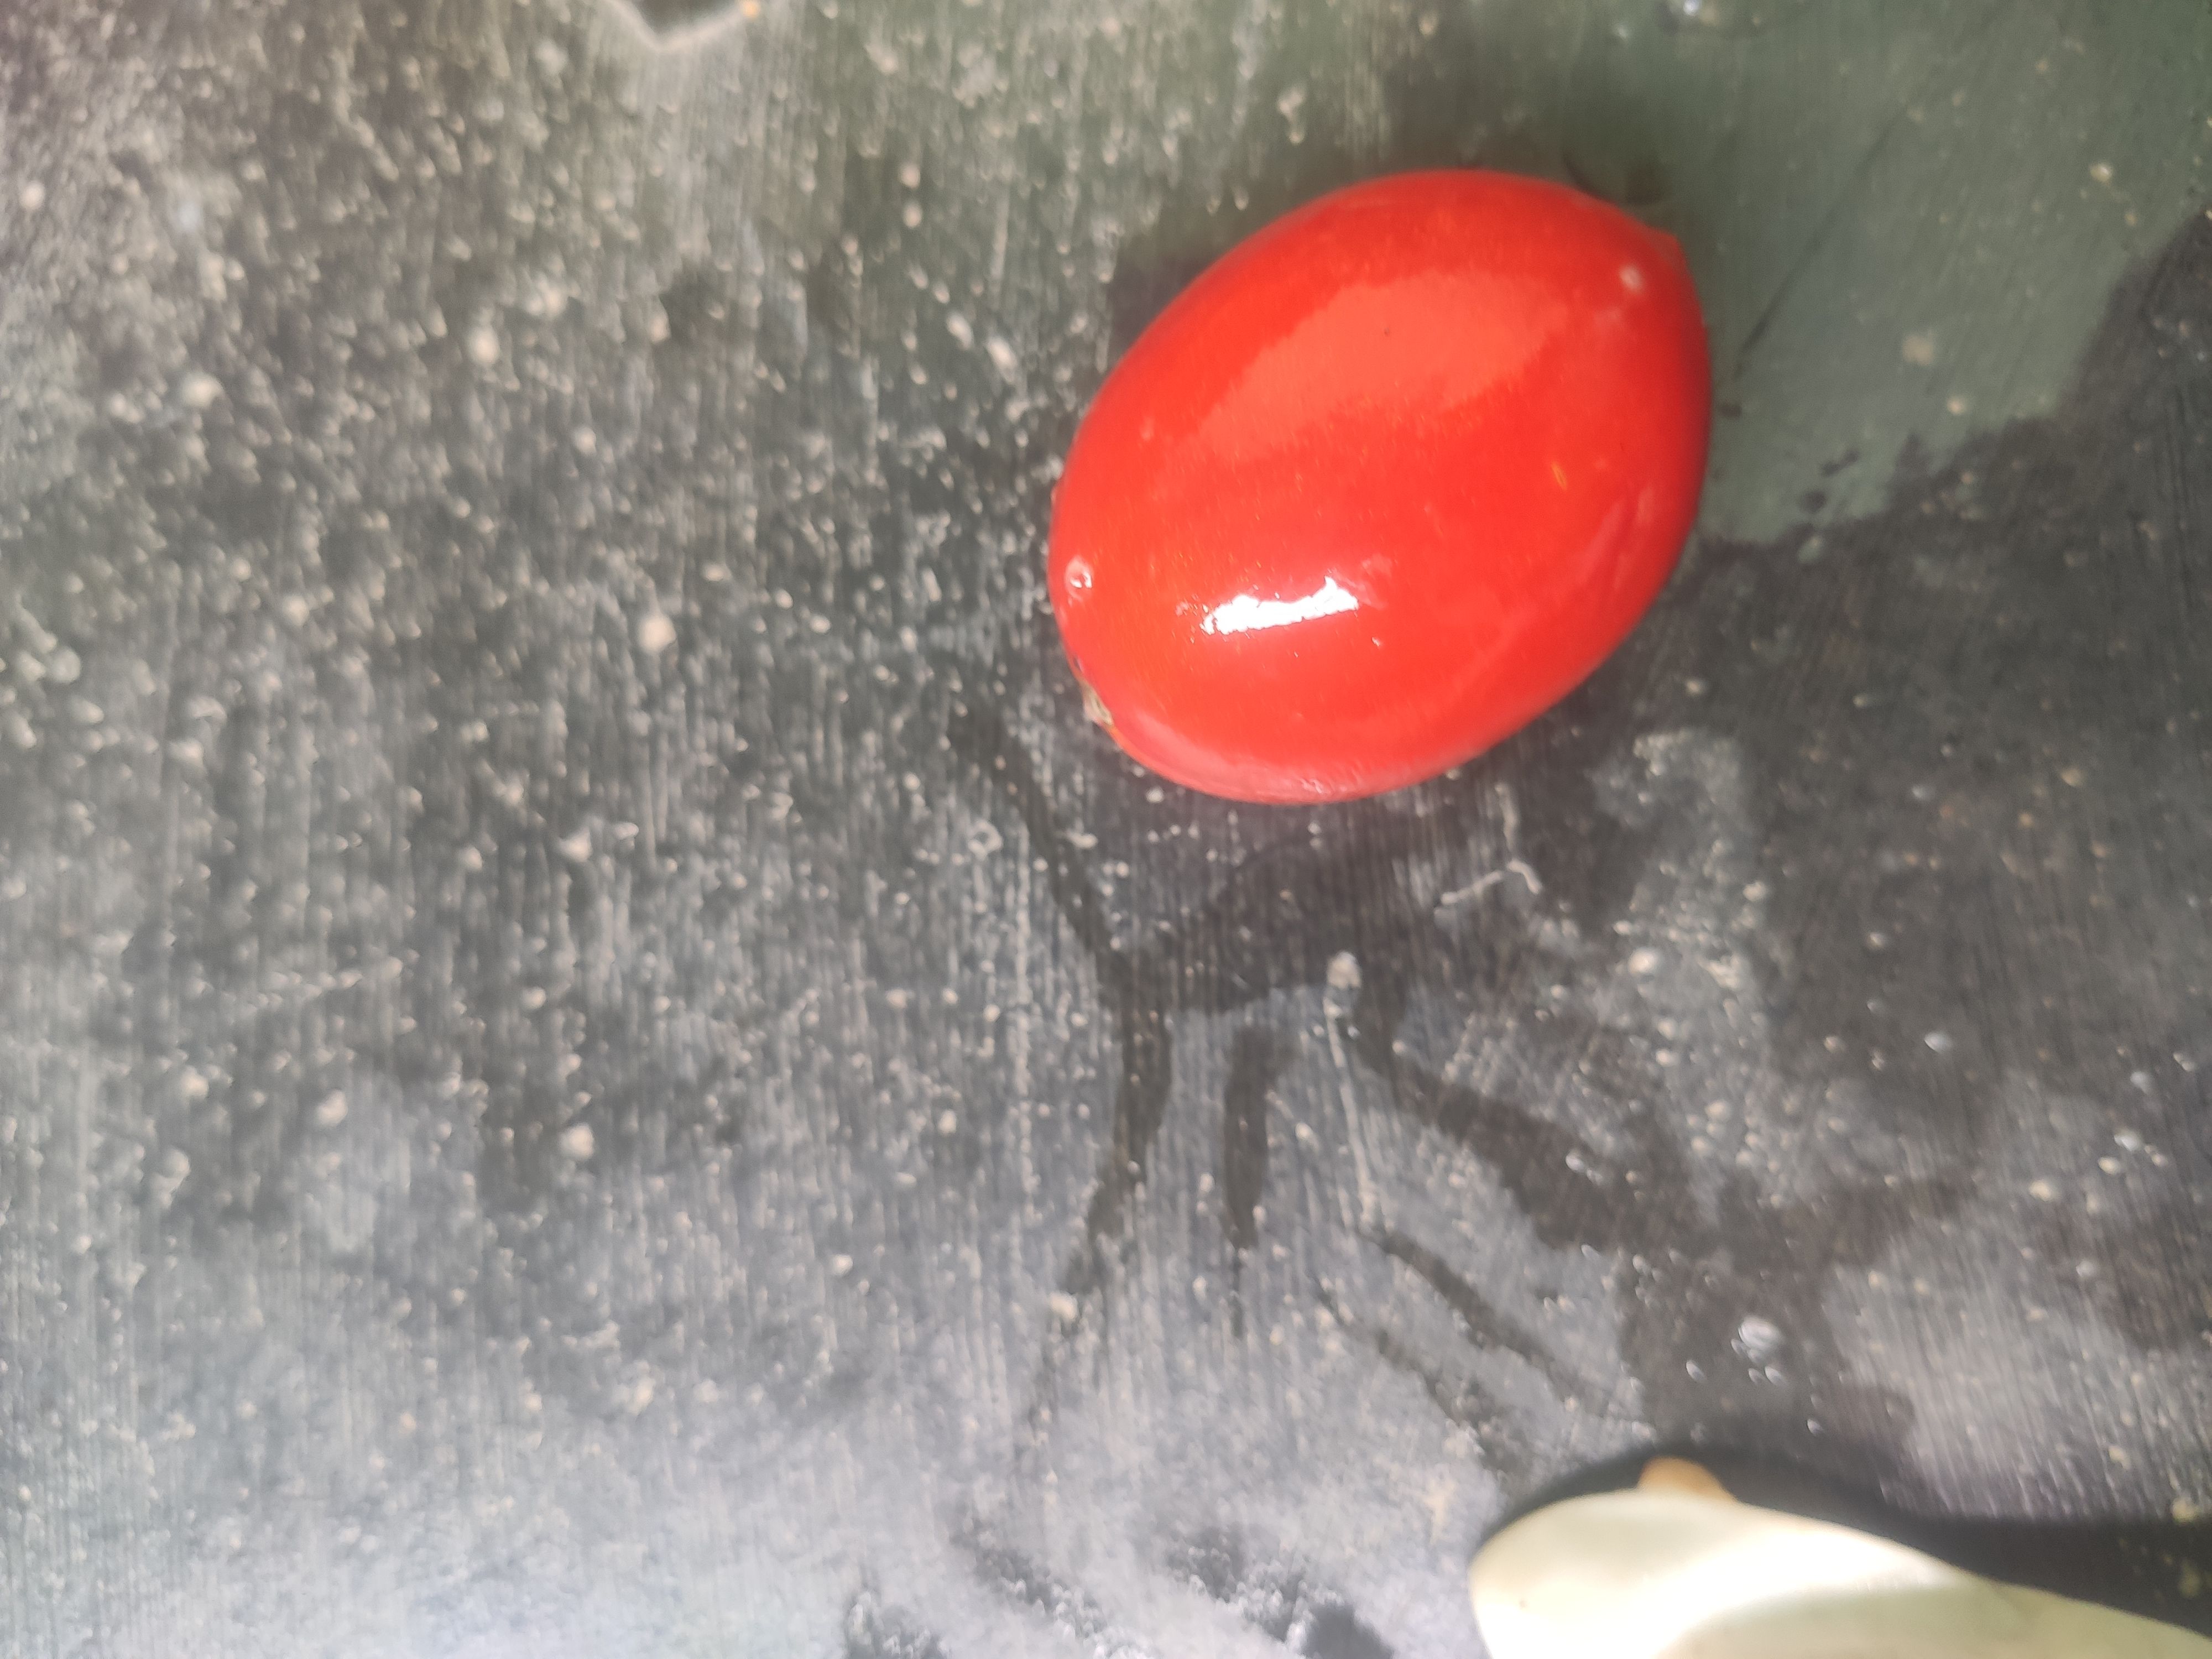
Fruit: tomatoes
Grade: 2nd-grade